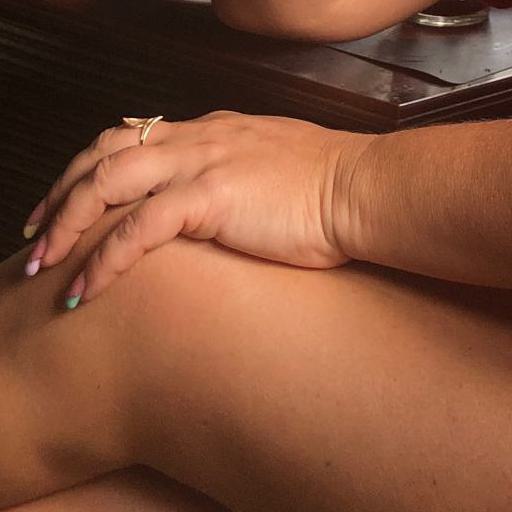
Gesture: no_gesture